Amir Husain

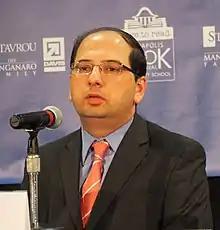
Amir Husain

Amir Husain is a Pakistani-American artificial intelligence (AI) entrepreneur, founder of the Austin-based company, SparkCognition, and author of the book, "The Sentient Machine".